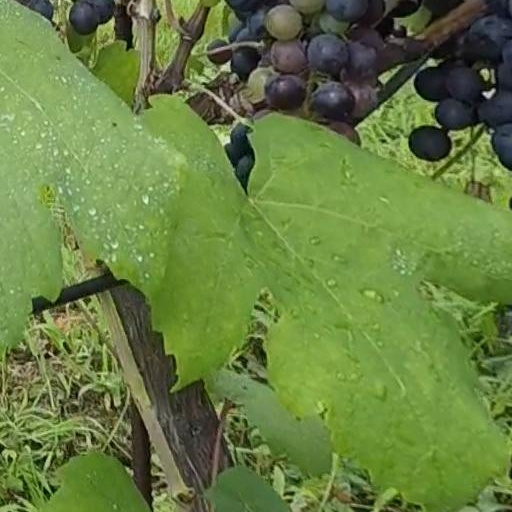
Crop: grape